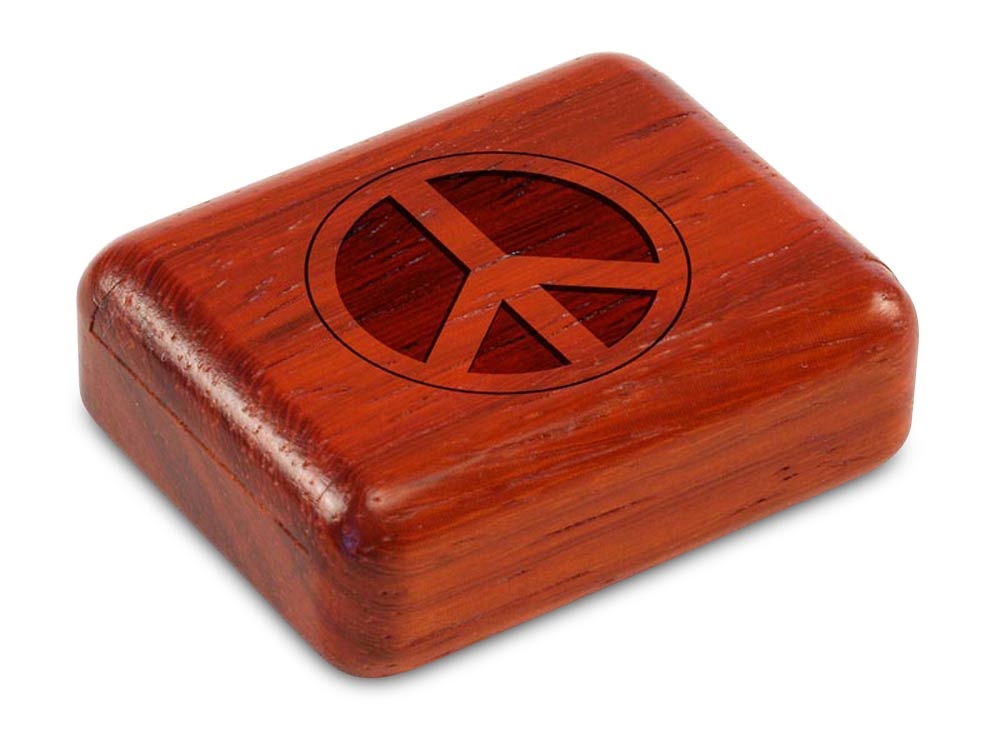
2" Flat Narrow Padauk - Peace Sign
Small enough to fit in your pocket and secure enough to keep its contents safe, this Heartwood box is clever in its own right. Made of Padauk, Secret Boxes have a hidden sliding dovetail lid. Adding just the right depth to this perfectly crafted box, our laser art design is fresh and inventive. From our Laser Art collection.
Brand: Heartwood Creations
Category: Home & Garden > Decor > Mail Slots